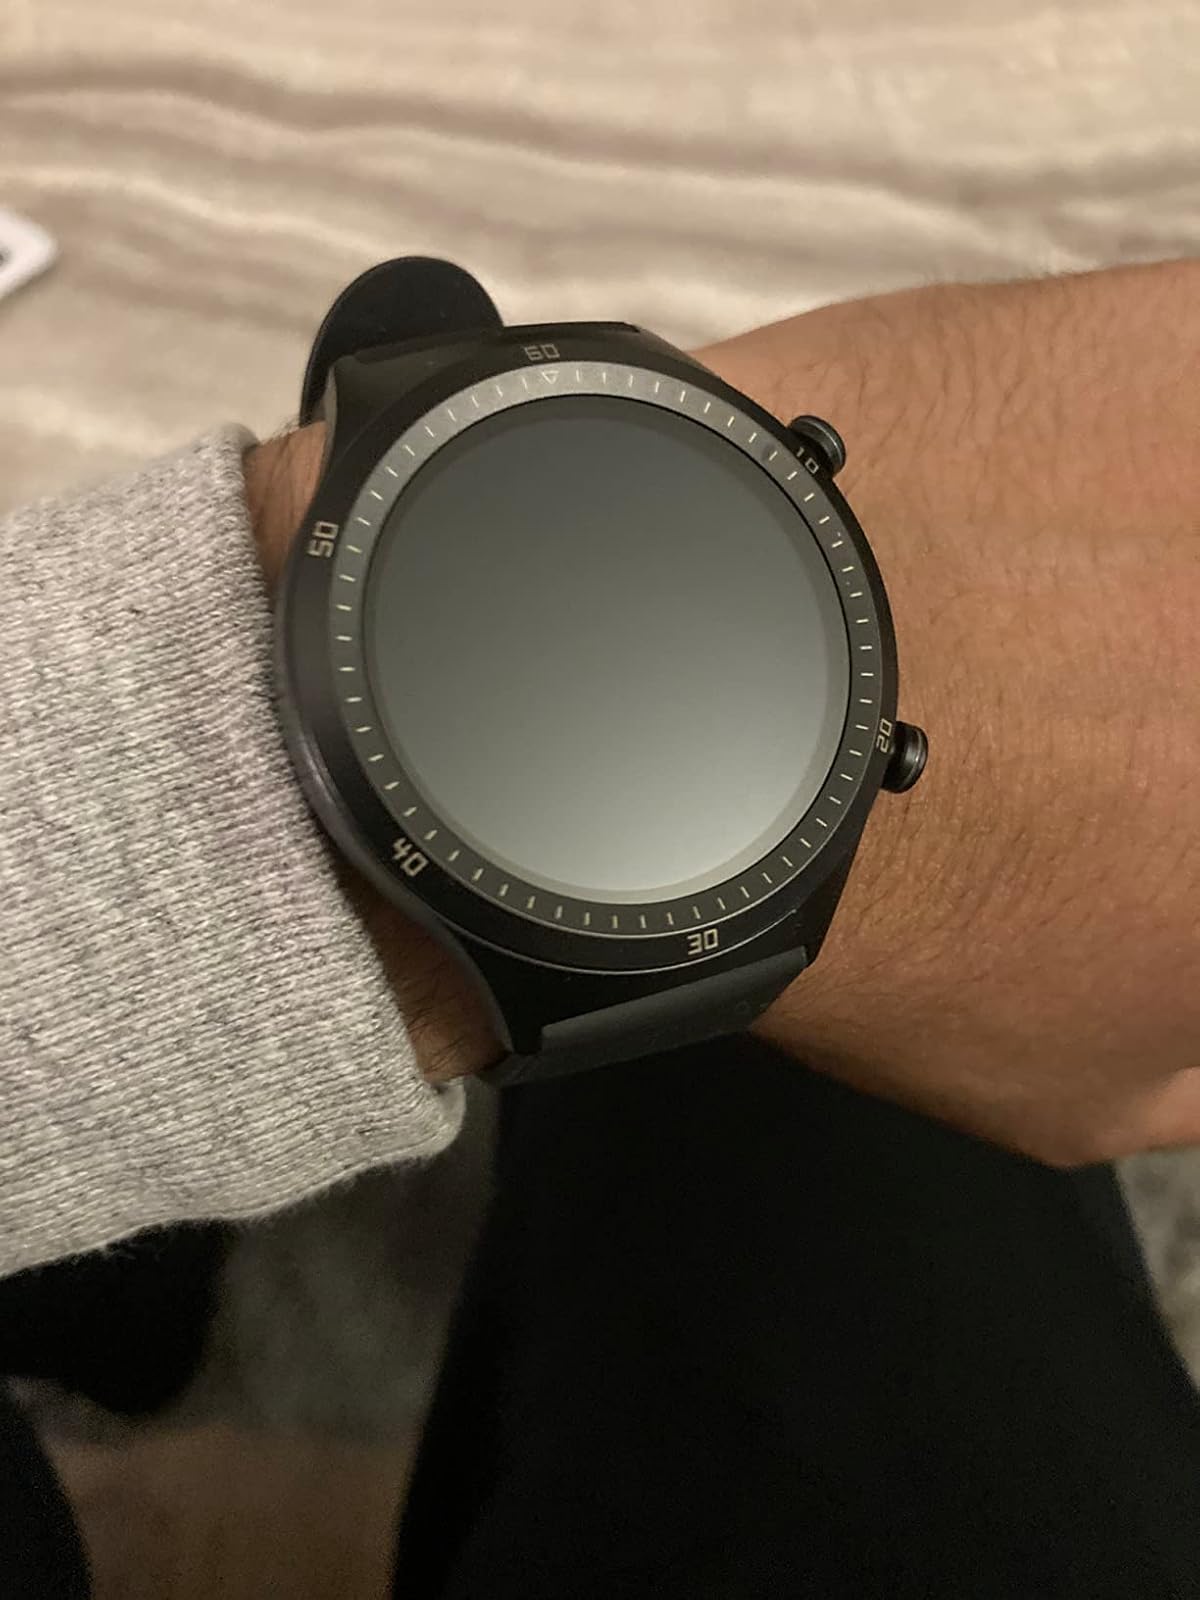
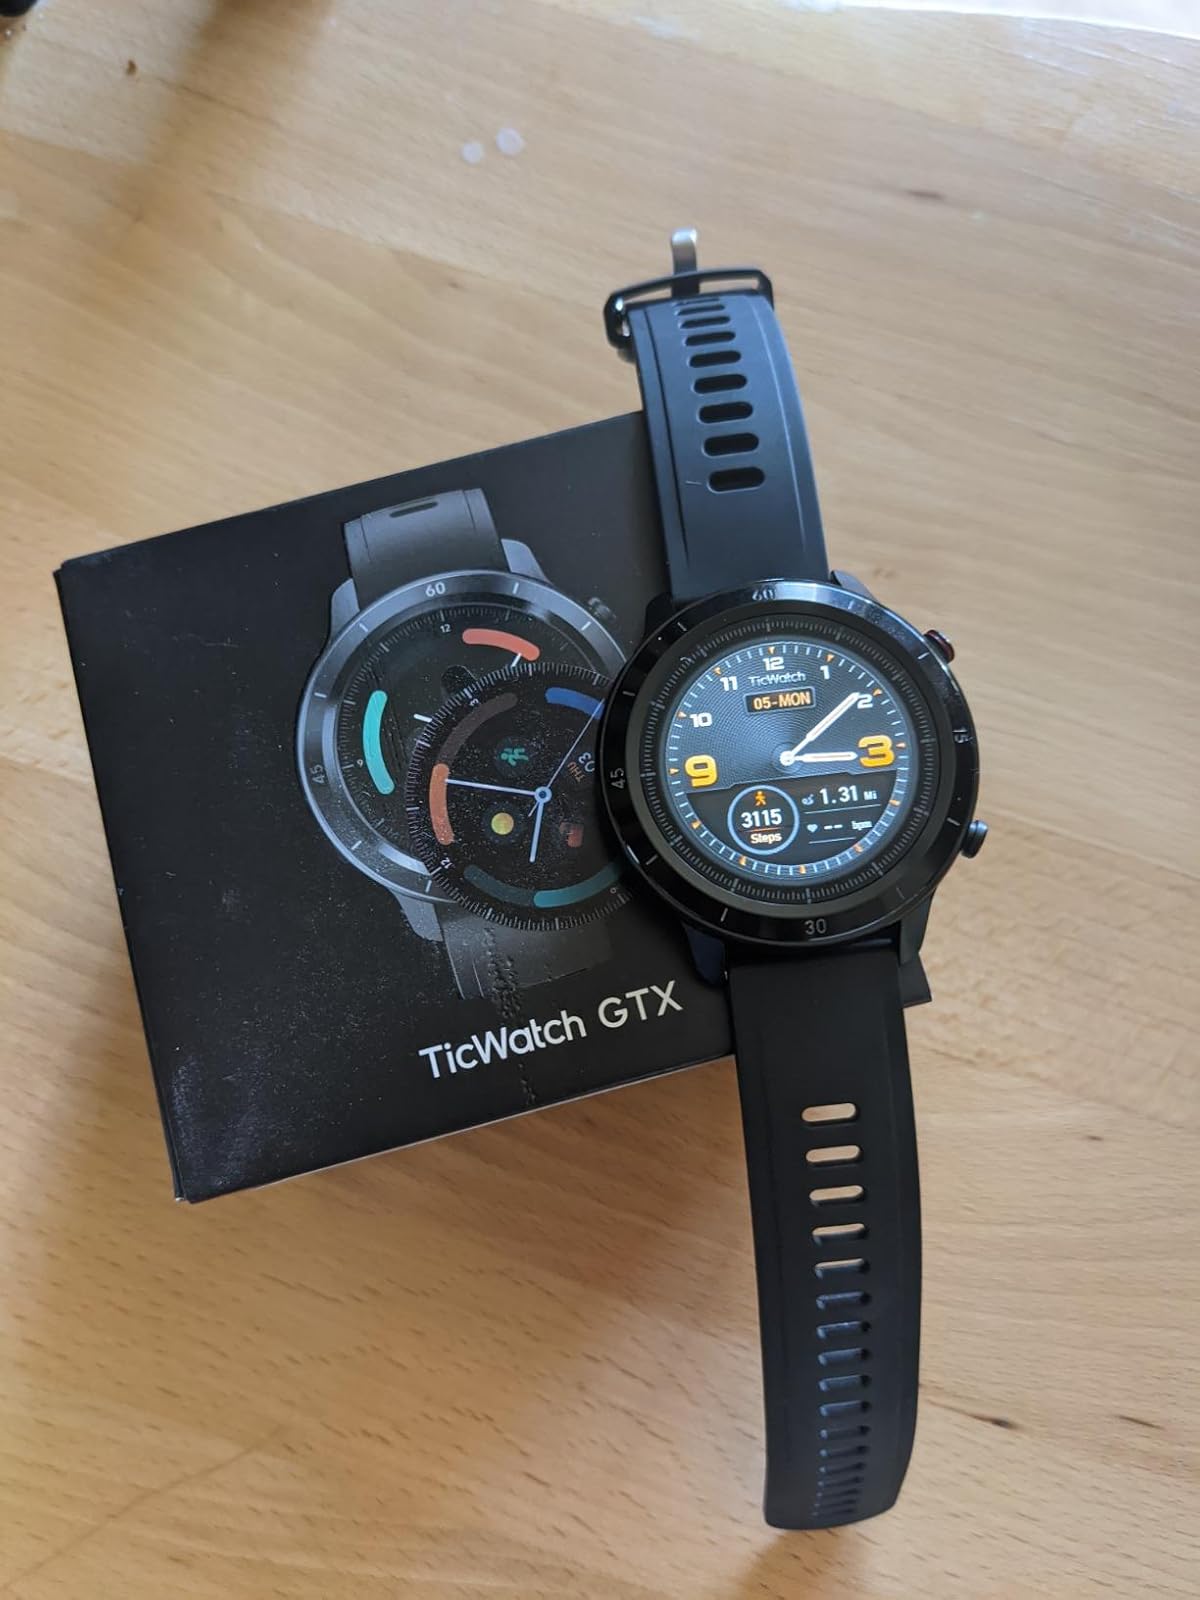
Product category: smartwatch
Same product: no